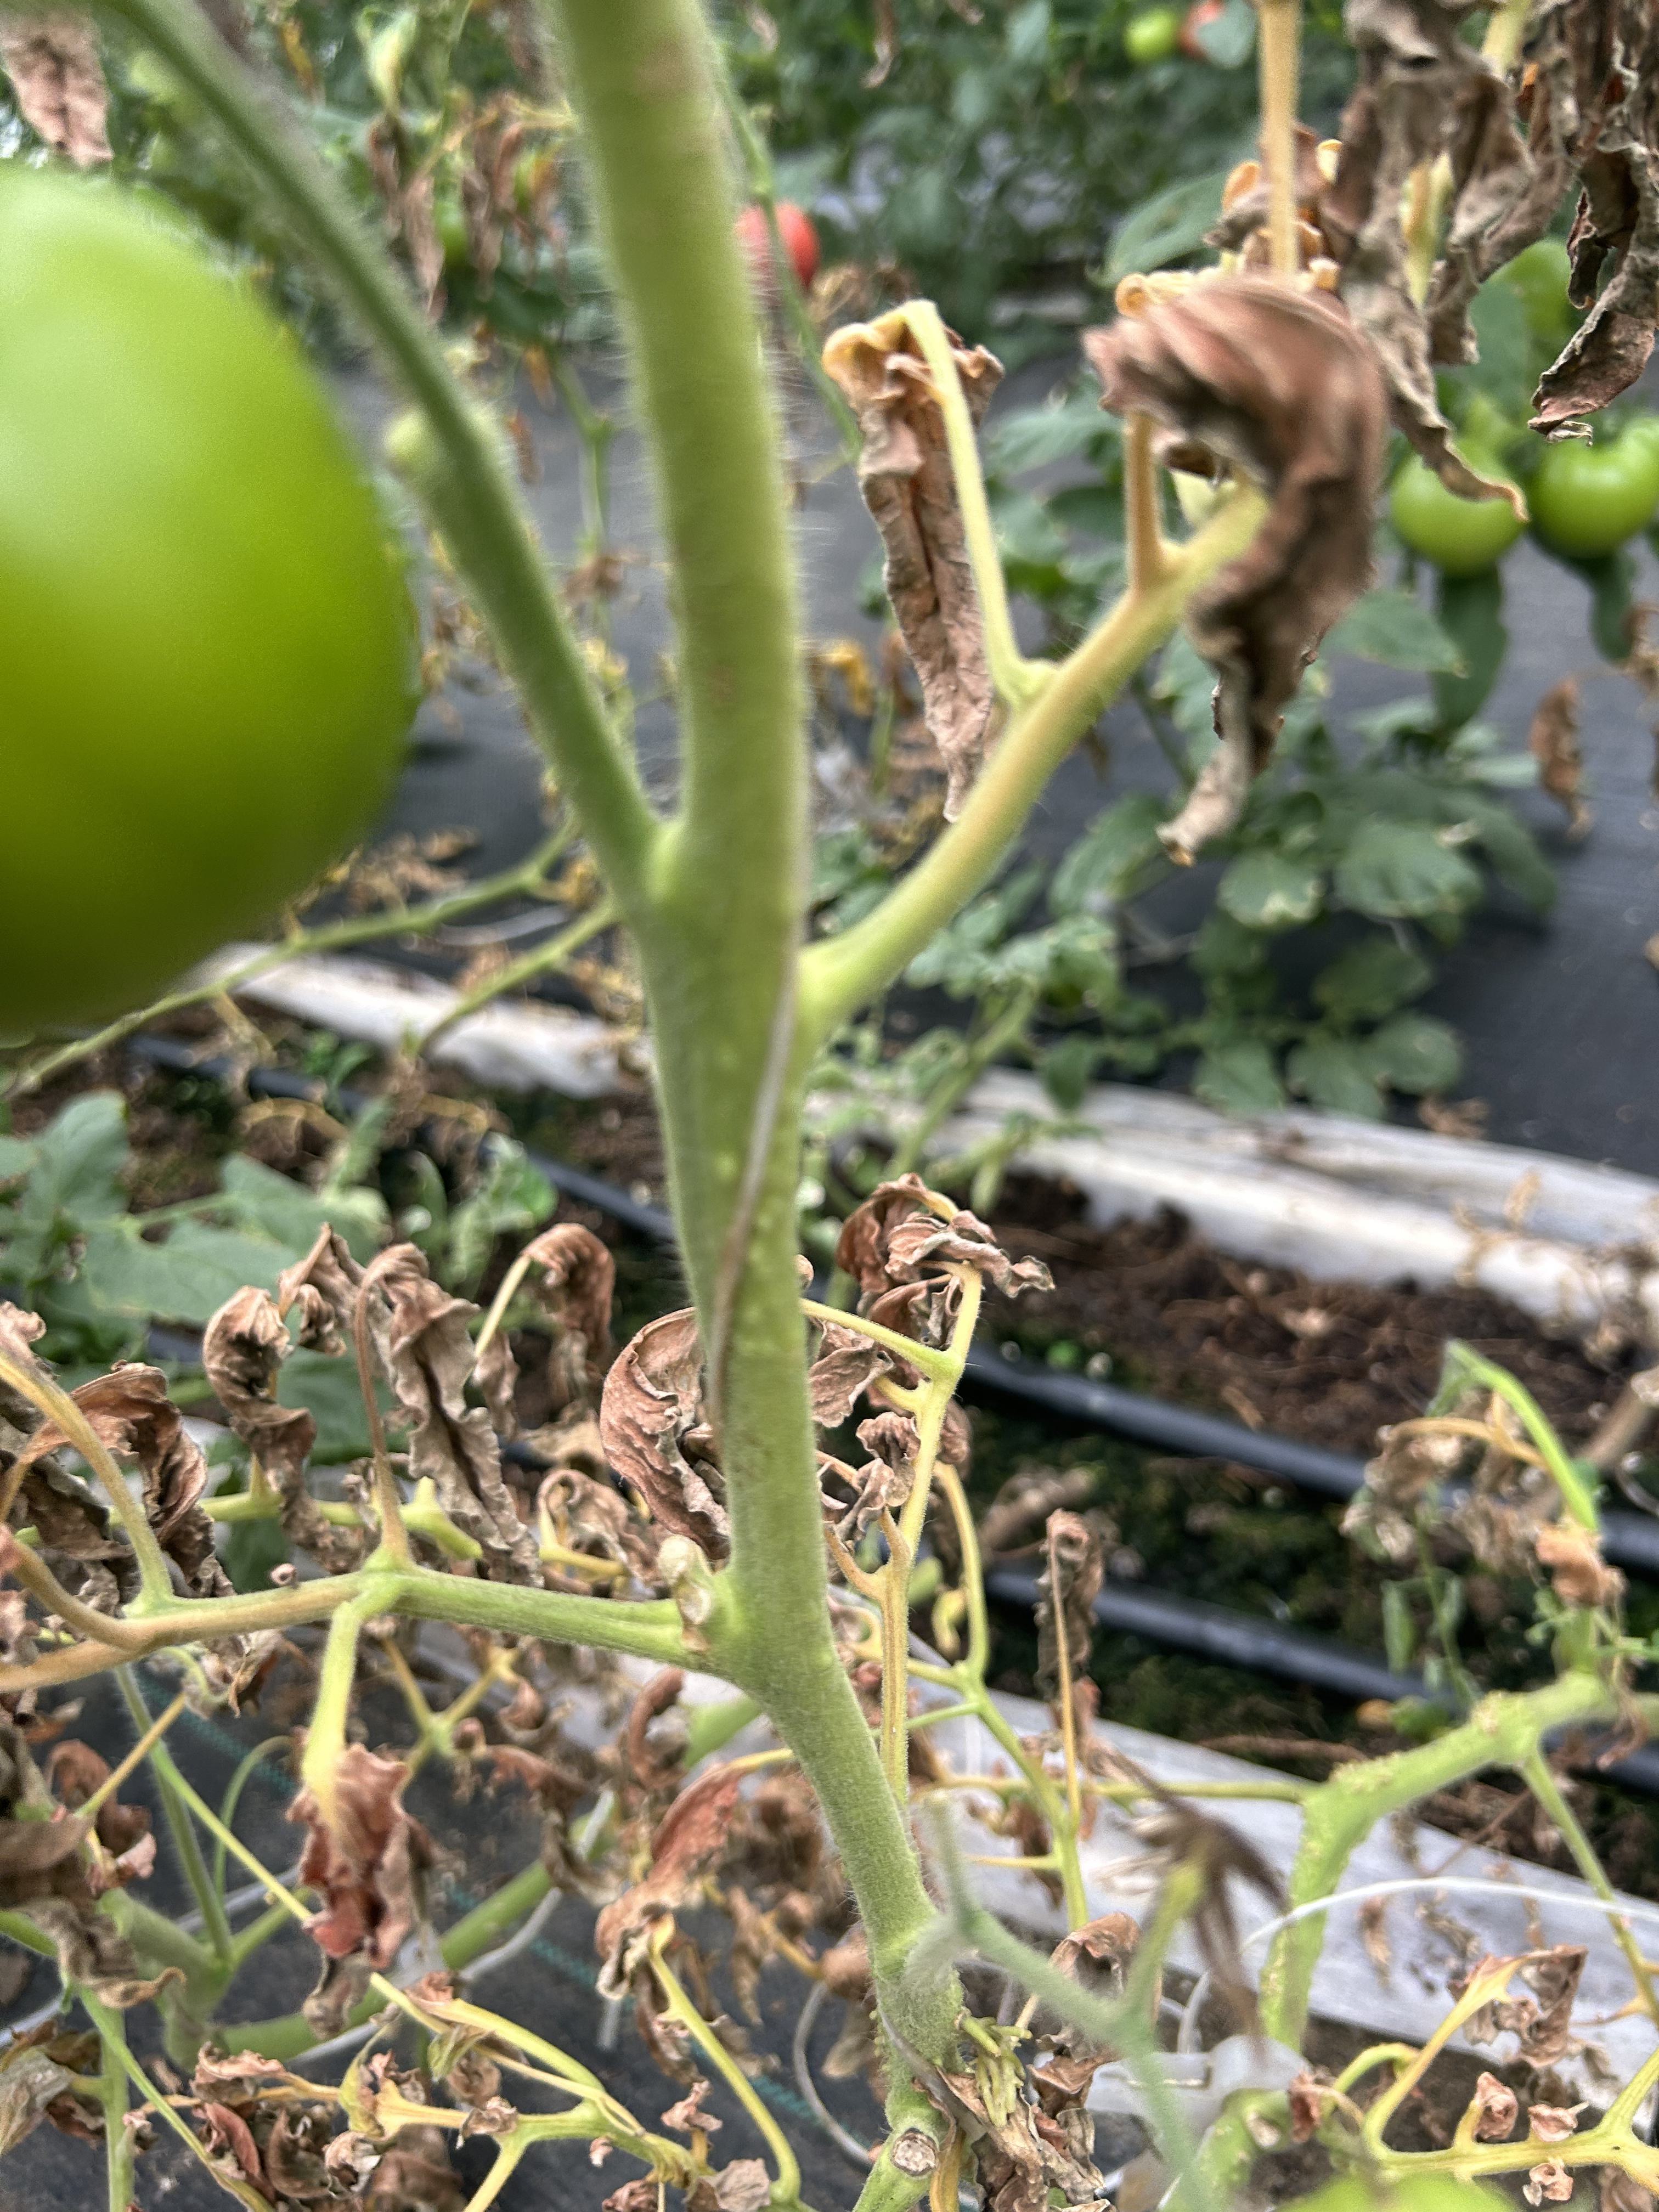
Disease: Wilt